David Landreth School

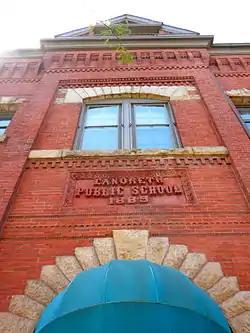
David Landreth School, May 2010

David Landreth School is a historic school building located in the Point Breeze neighborhood of Philadelphia, Pennsylvania. It was built in 1889 after the original school caught fire (it had been on the nursery grounds of the D. Landreth Seed Company).